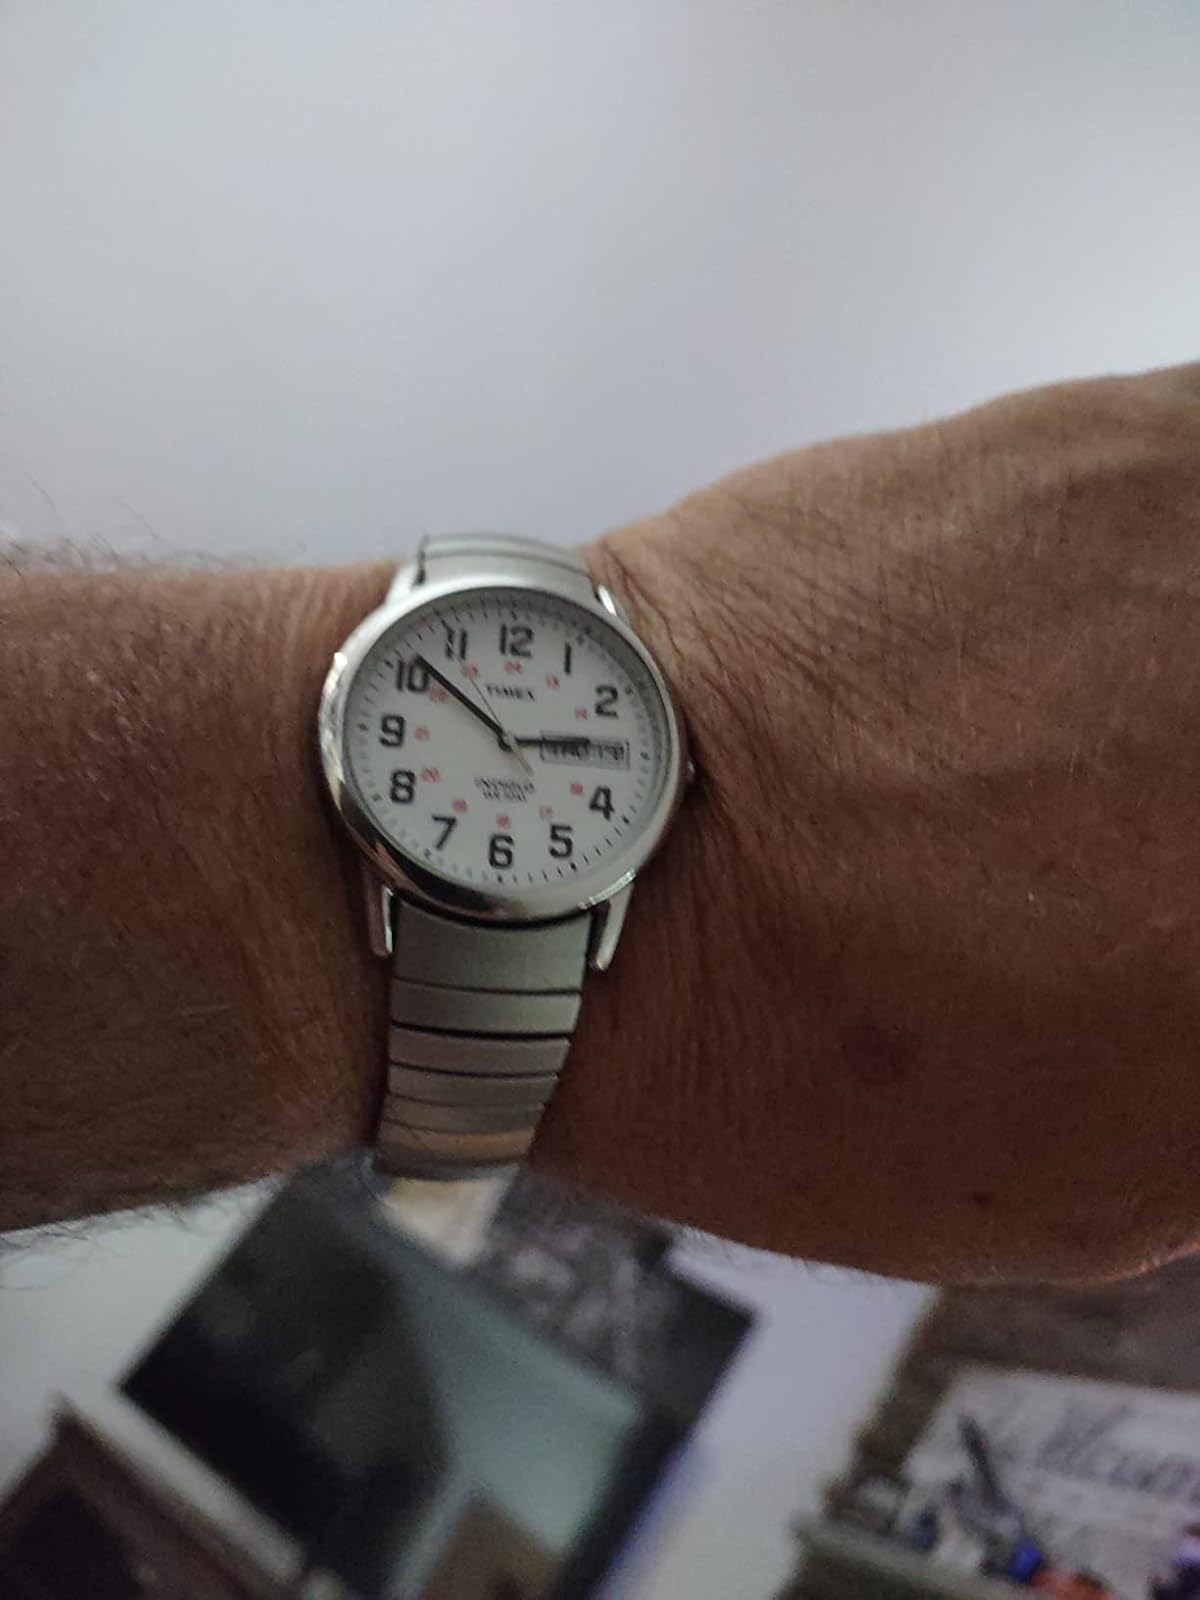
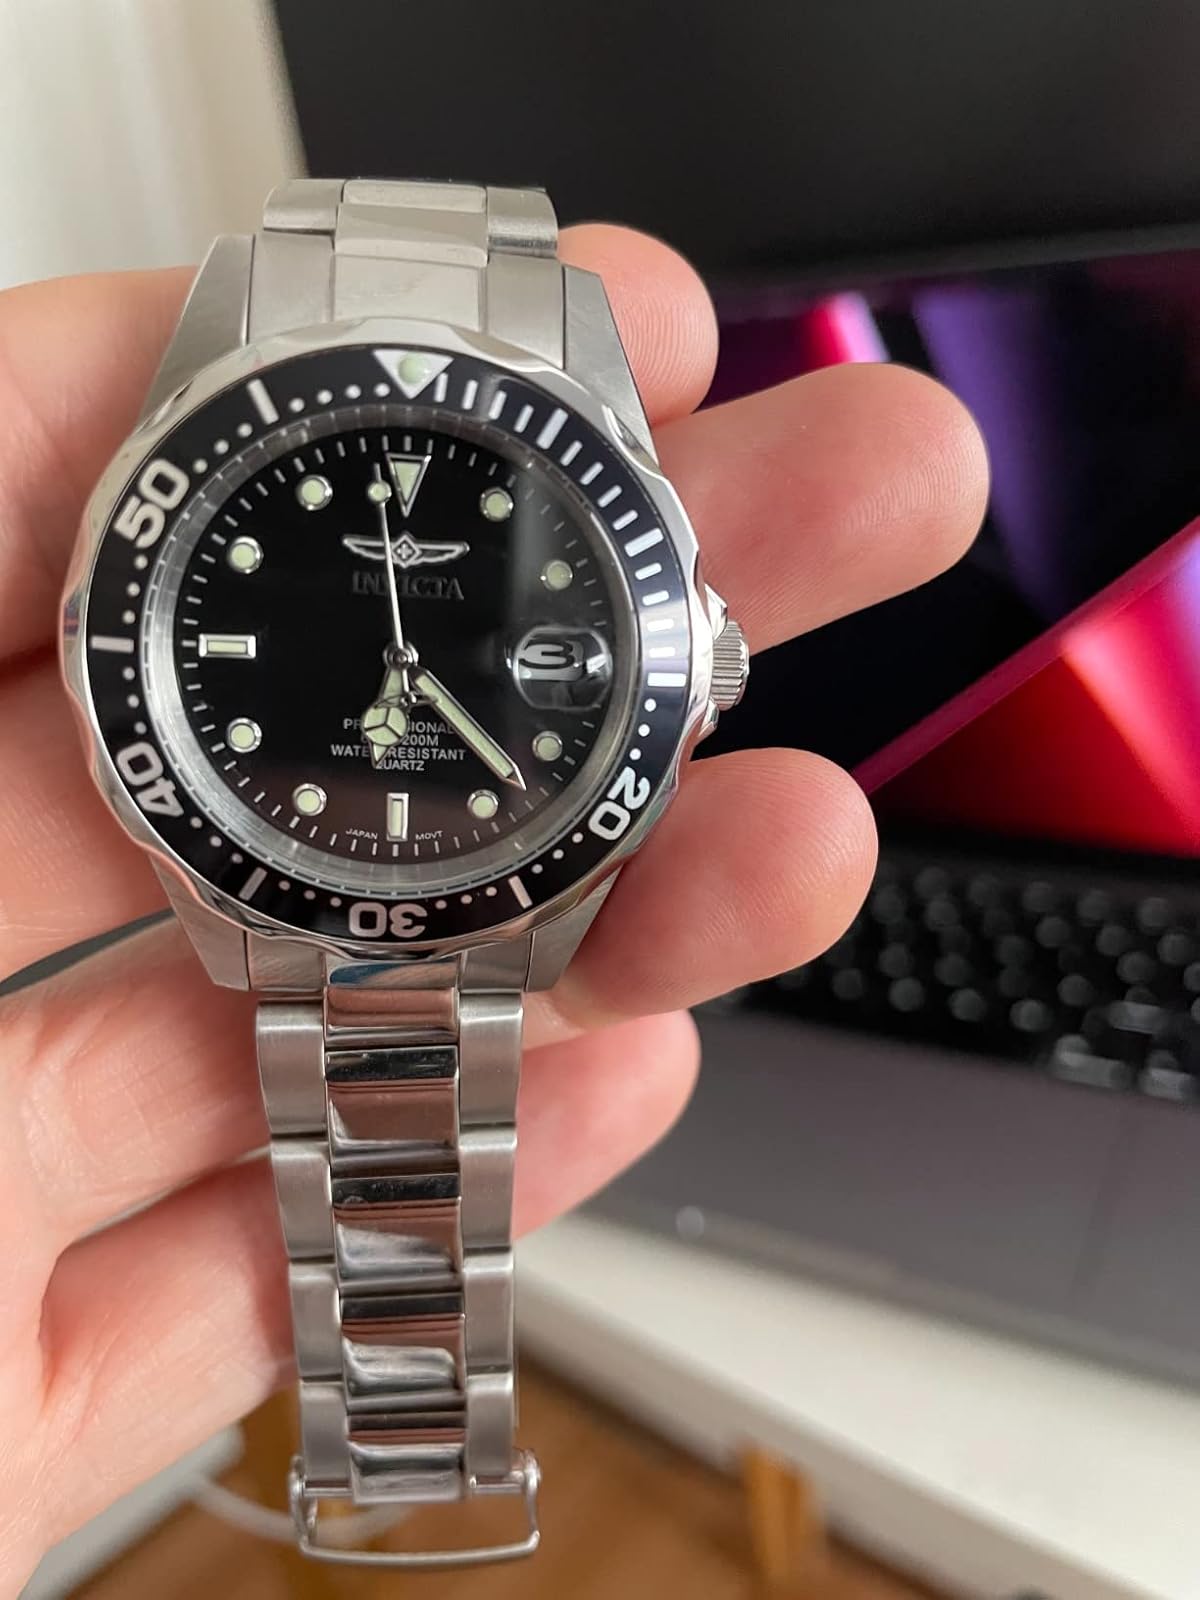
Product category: accessories_watch
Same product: no